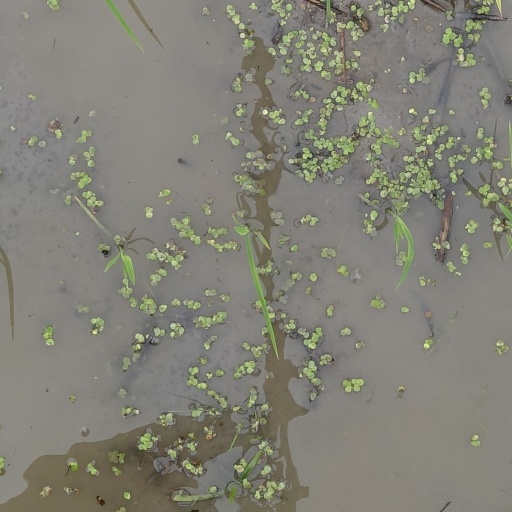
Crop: rice